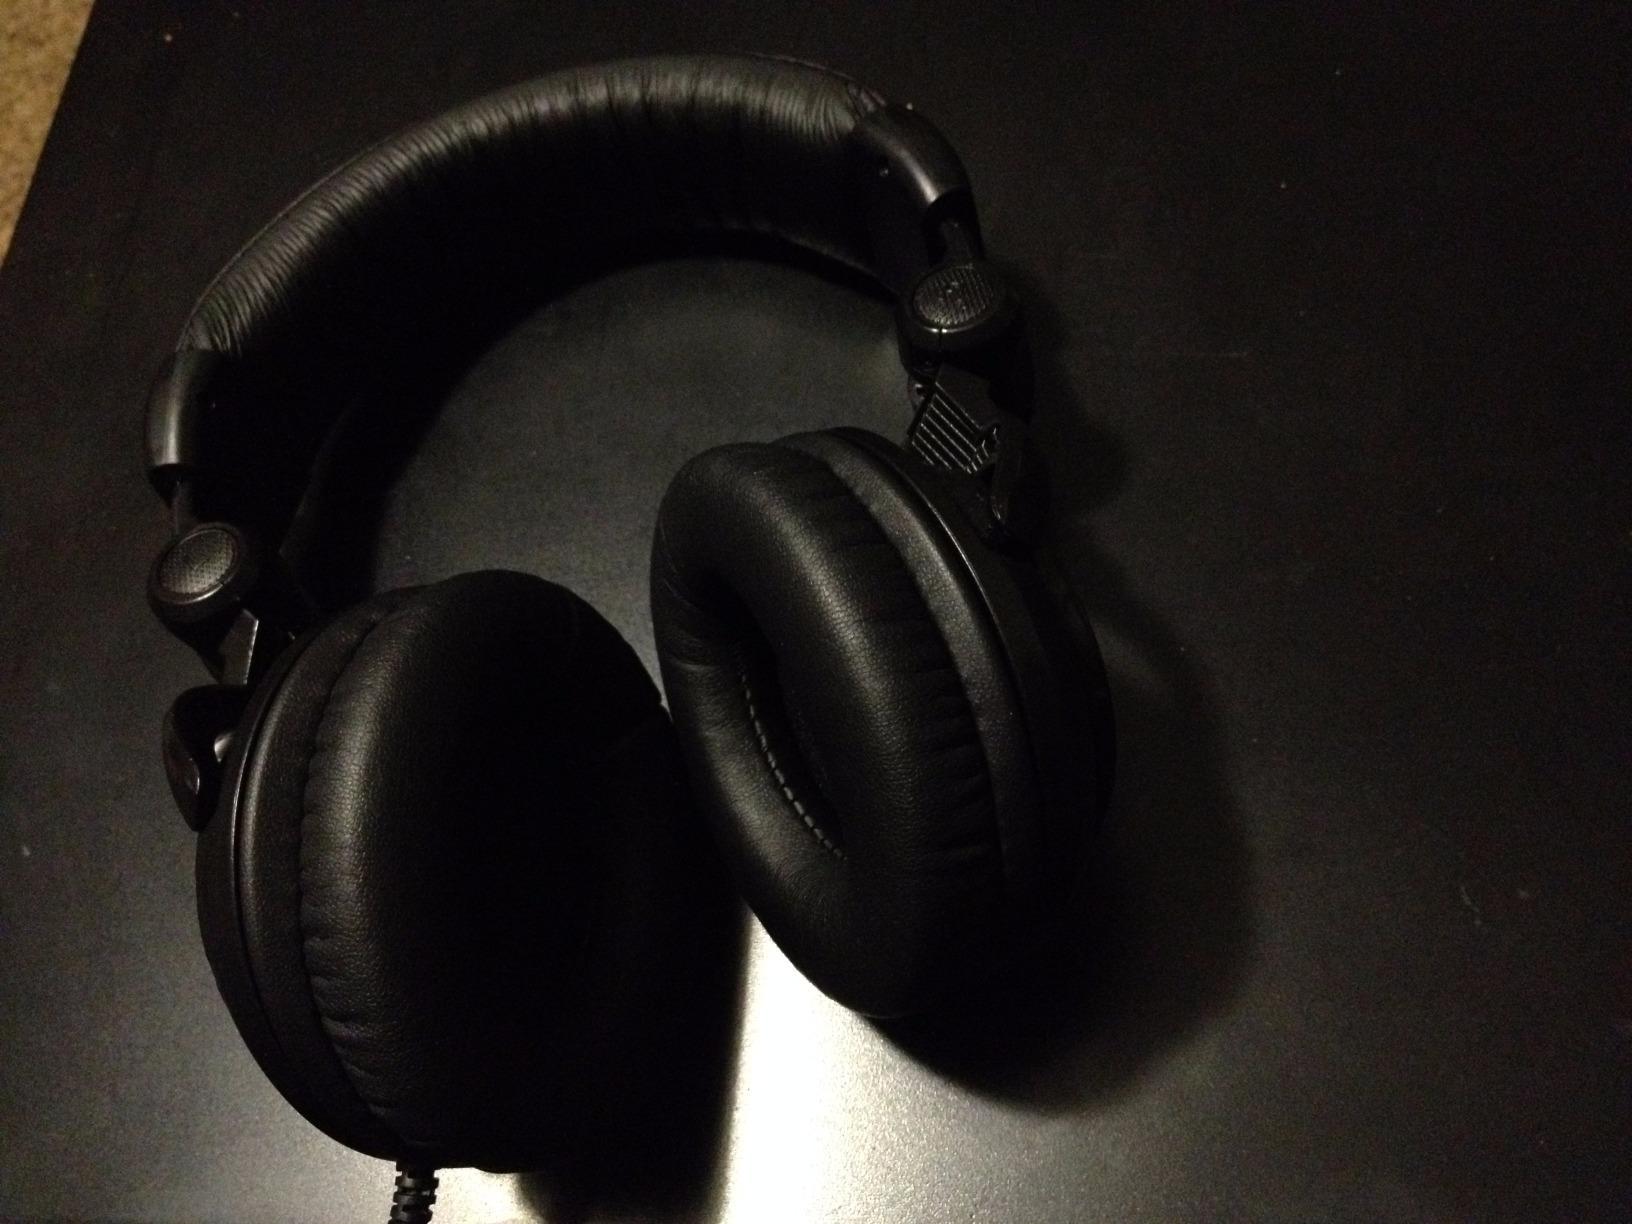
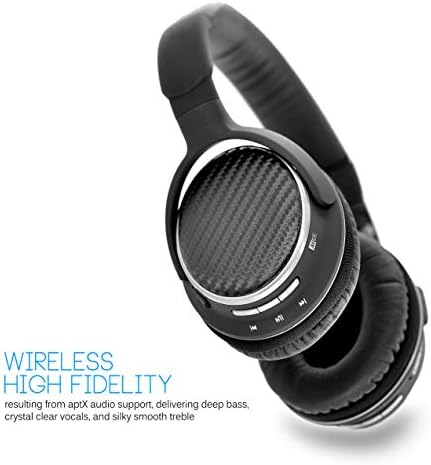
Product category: headphones
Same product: no